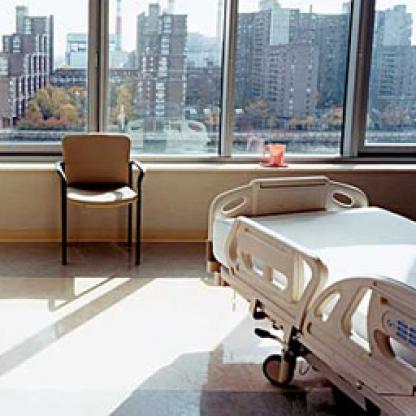
Scene: Indoor